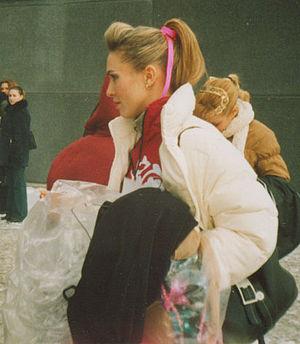
Irina Viktorovna Lobatcheva, née le 18 février 1973 à Moscou, est une patineuse russe. Son partenaire en danse sur glace est Ilia Averboukh avec lequel elle remporte la médaille d'argent aux Jeux olympiques d'hiver de 2002.